Sun

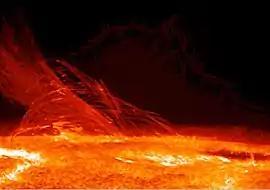
A photograph of the surface of the sun, with flares terminating from the surface on the left.

The Sun is a G-type main-sequence star that makes up about 99.86% of the mass of the Solar System. It has an absolute magnitude of +4.83, estimated to be brighter than about 85% of the stars in the Milky Way, most of which are red dwarfs. It is more massive than 95% of the stars within .